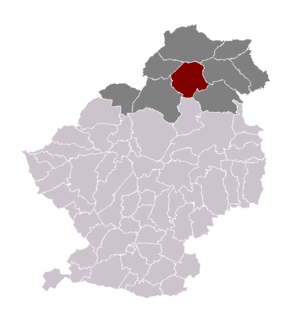
Orchies dans son canton et son arrondissement
"Orchies est une commune française située dans le département du Nord, en région Hauts-de-France. Ses habitants sont appelés les ""Orchésiens"".